Shrewsbury Abbey

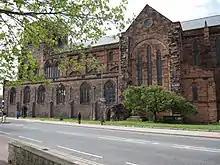
The original north and south transepts were demolished in 1540. The brickwork shows where they would have extended out from the body of the church.

The veneration of Winifred and the associated cults of Beuno and Elerius seems to have been of increasing importance throughout this period. It was in the time of Stevens or Prestbury that John Mirk, Prior of Lilleshall, composed his sermon for St Winifred's day, part of his much-copied and later printed "Festial". The chronicler Adam of Usk, after recording the death and burial of Owain Glyndŵr, noted that: "The king, with great reverence, went on foot in pilgrimage from Shrewsbury to St Winifred's well in North Wales." This journey is not recorded elsewhere but seems to have been in about 1416, and was probably the occasion of Henry V's proposal to install a chantry in honour of the saint at Shrewsbury. Nothing further was done until 1463, when Abbot Thomas Mynde was allowed by the Pope, in response to a letter from his predecessor Abbot Ludlow, to earmark the tithes of Great Ness for the project, with the proviso that enough remain to support a vicar in the parish. By the time the permission arrived, the Yorkists were dominant and it was not until 1487 that Mynde was able to mobilise resources for the purpose. In line with the late medieval trend towards mobilising lay initiative for such work, he set up a guild of men and women to service the chantry. Two years earlier Margaret Beaufort, Henry VII's mother, had rebuilt the shrine at Holywell; William Caxton had printed a translation of Robert of Shrewsbury's life of Winifred. Despite this late flowering of piety and pilgrimage, however, the abbey was entering on difficult times.